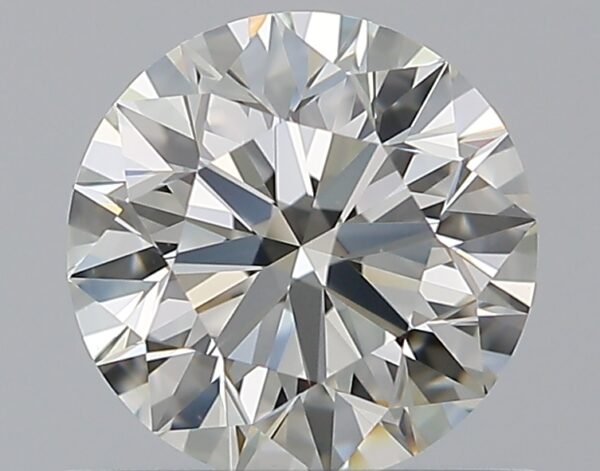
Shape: round
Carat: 0.76
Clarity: VVS1
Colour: K
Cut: EX
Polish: EX
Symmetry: EX
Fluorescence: N
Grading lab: GIA
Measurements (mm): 5.78 x 5.82 x 3.64